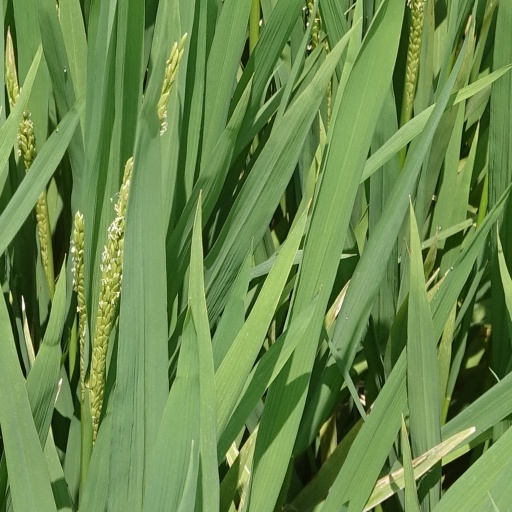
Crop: rice